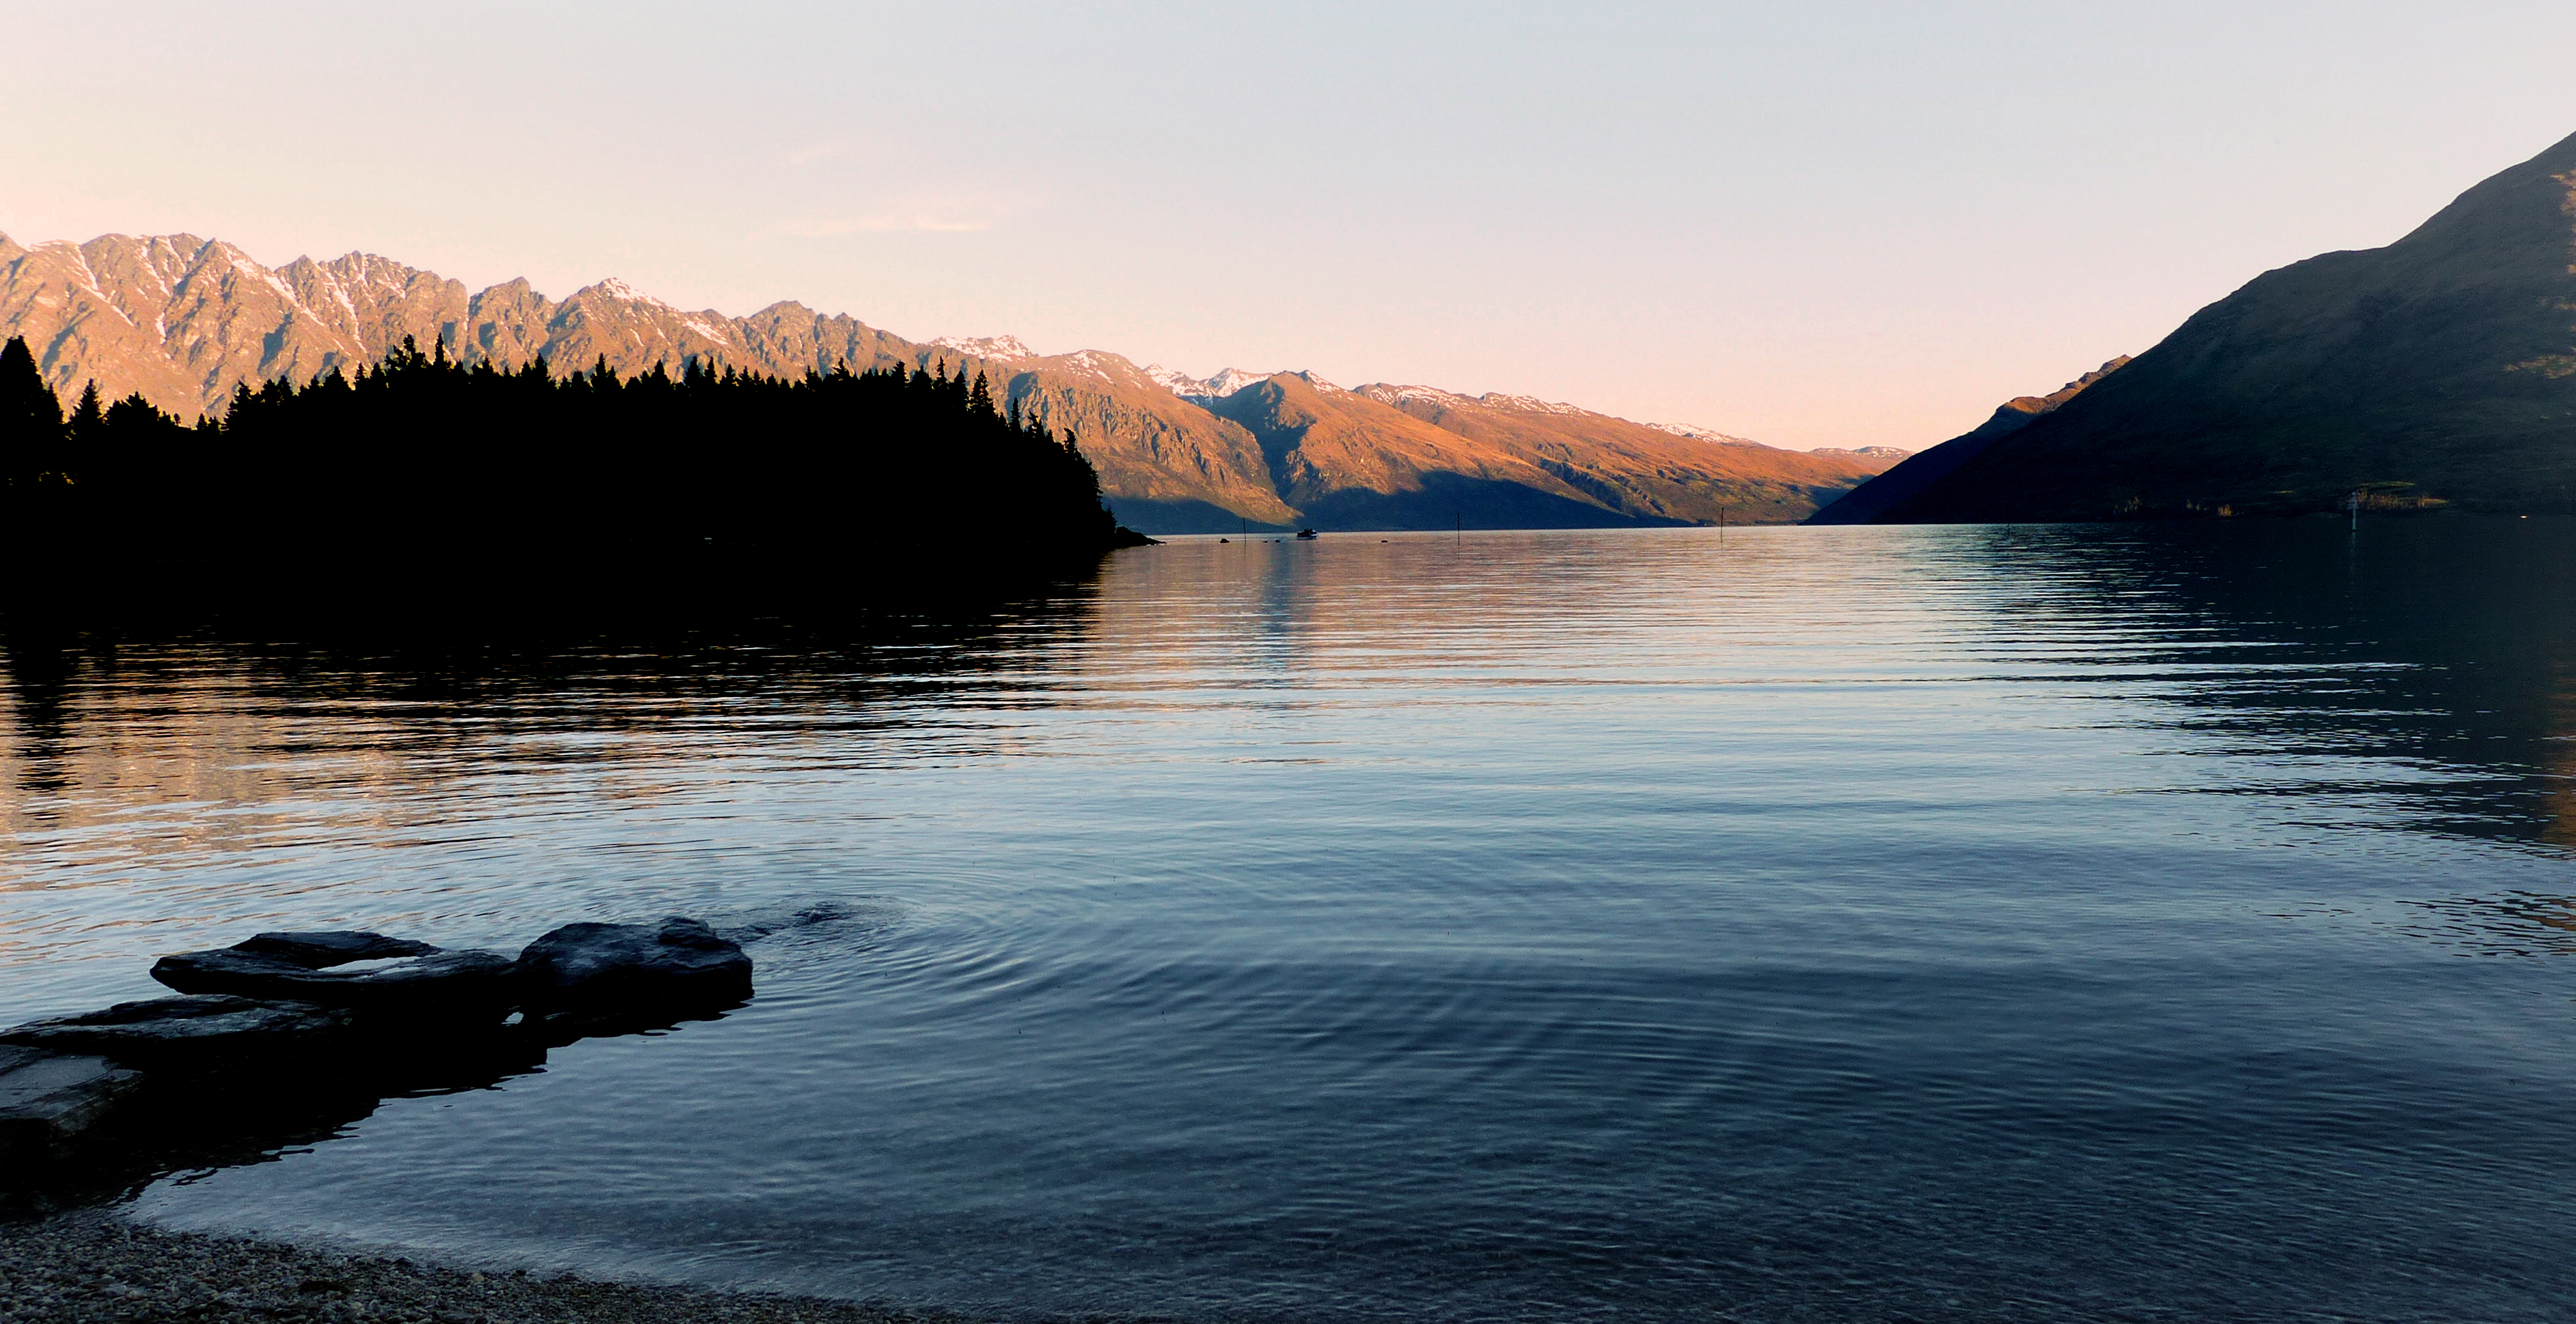
landscape, sea, coast, water, nature, mountain, sunrise, sunset, boat, morning, shore, lake, dawn, river, dusk, reflection, vehicle, bay, fjord, reservoir, body of water, publicdomain, newzealand, lumixfz200, otago, queenstown, loch, atmospheric phenomenon